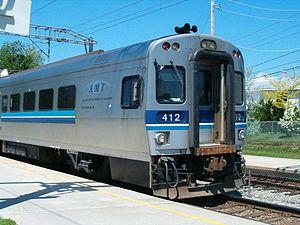
La ligne Exo 6 - Deux-Montagnes, auparavant appelée la ligne Montréal/Deux-Montagnes, est une ligne de train de banlieue de la grande région de Montréal, exploitée par Exo. Cette ligne est la seule de la région à utiliser des motrices électriques, et probablement la première au Canada.
Les trains de banlieue de Montréal sont un réseau de six lignes de trains de banlieue de la Région métropolitaine de Montréal, opéré par Bombardier Transportation mais exploitées par exo, l'identité de marque du Réseau de transport métropolitain, anciennement l'Agence métropolitaine de transport, mandaté par l'Autorité régionale de transport métropolitain, desservant la région métropolitaine de Montréal.